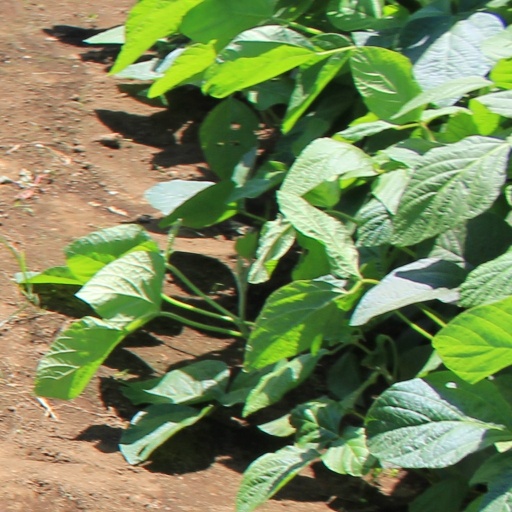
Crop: soybean